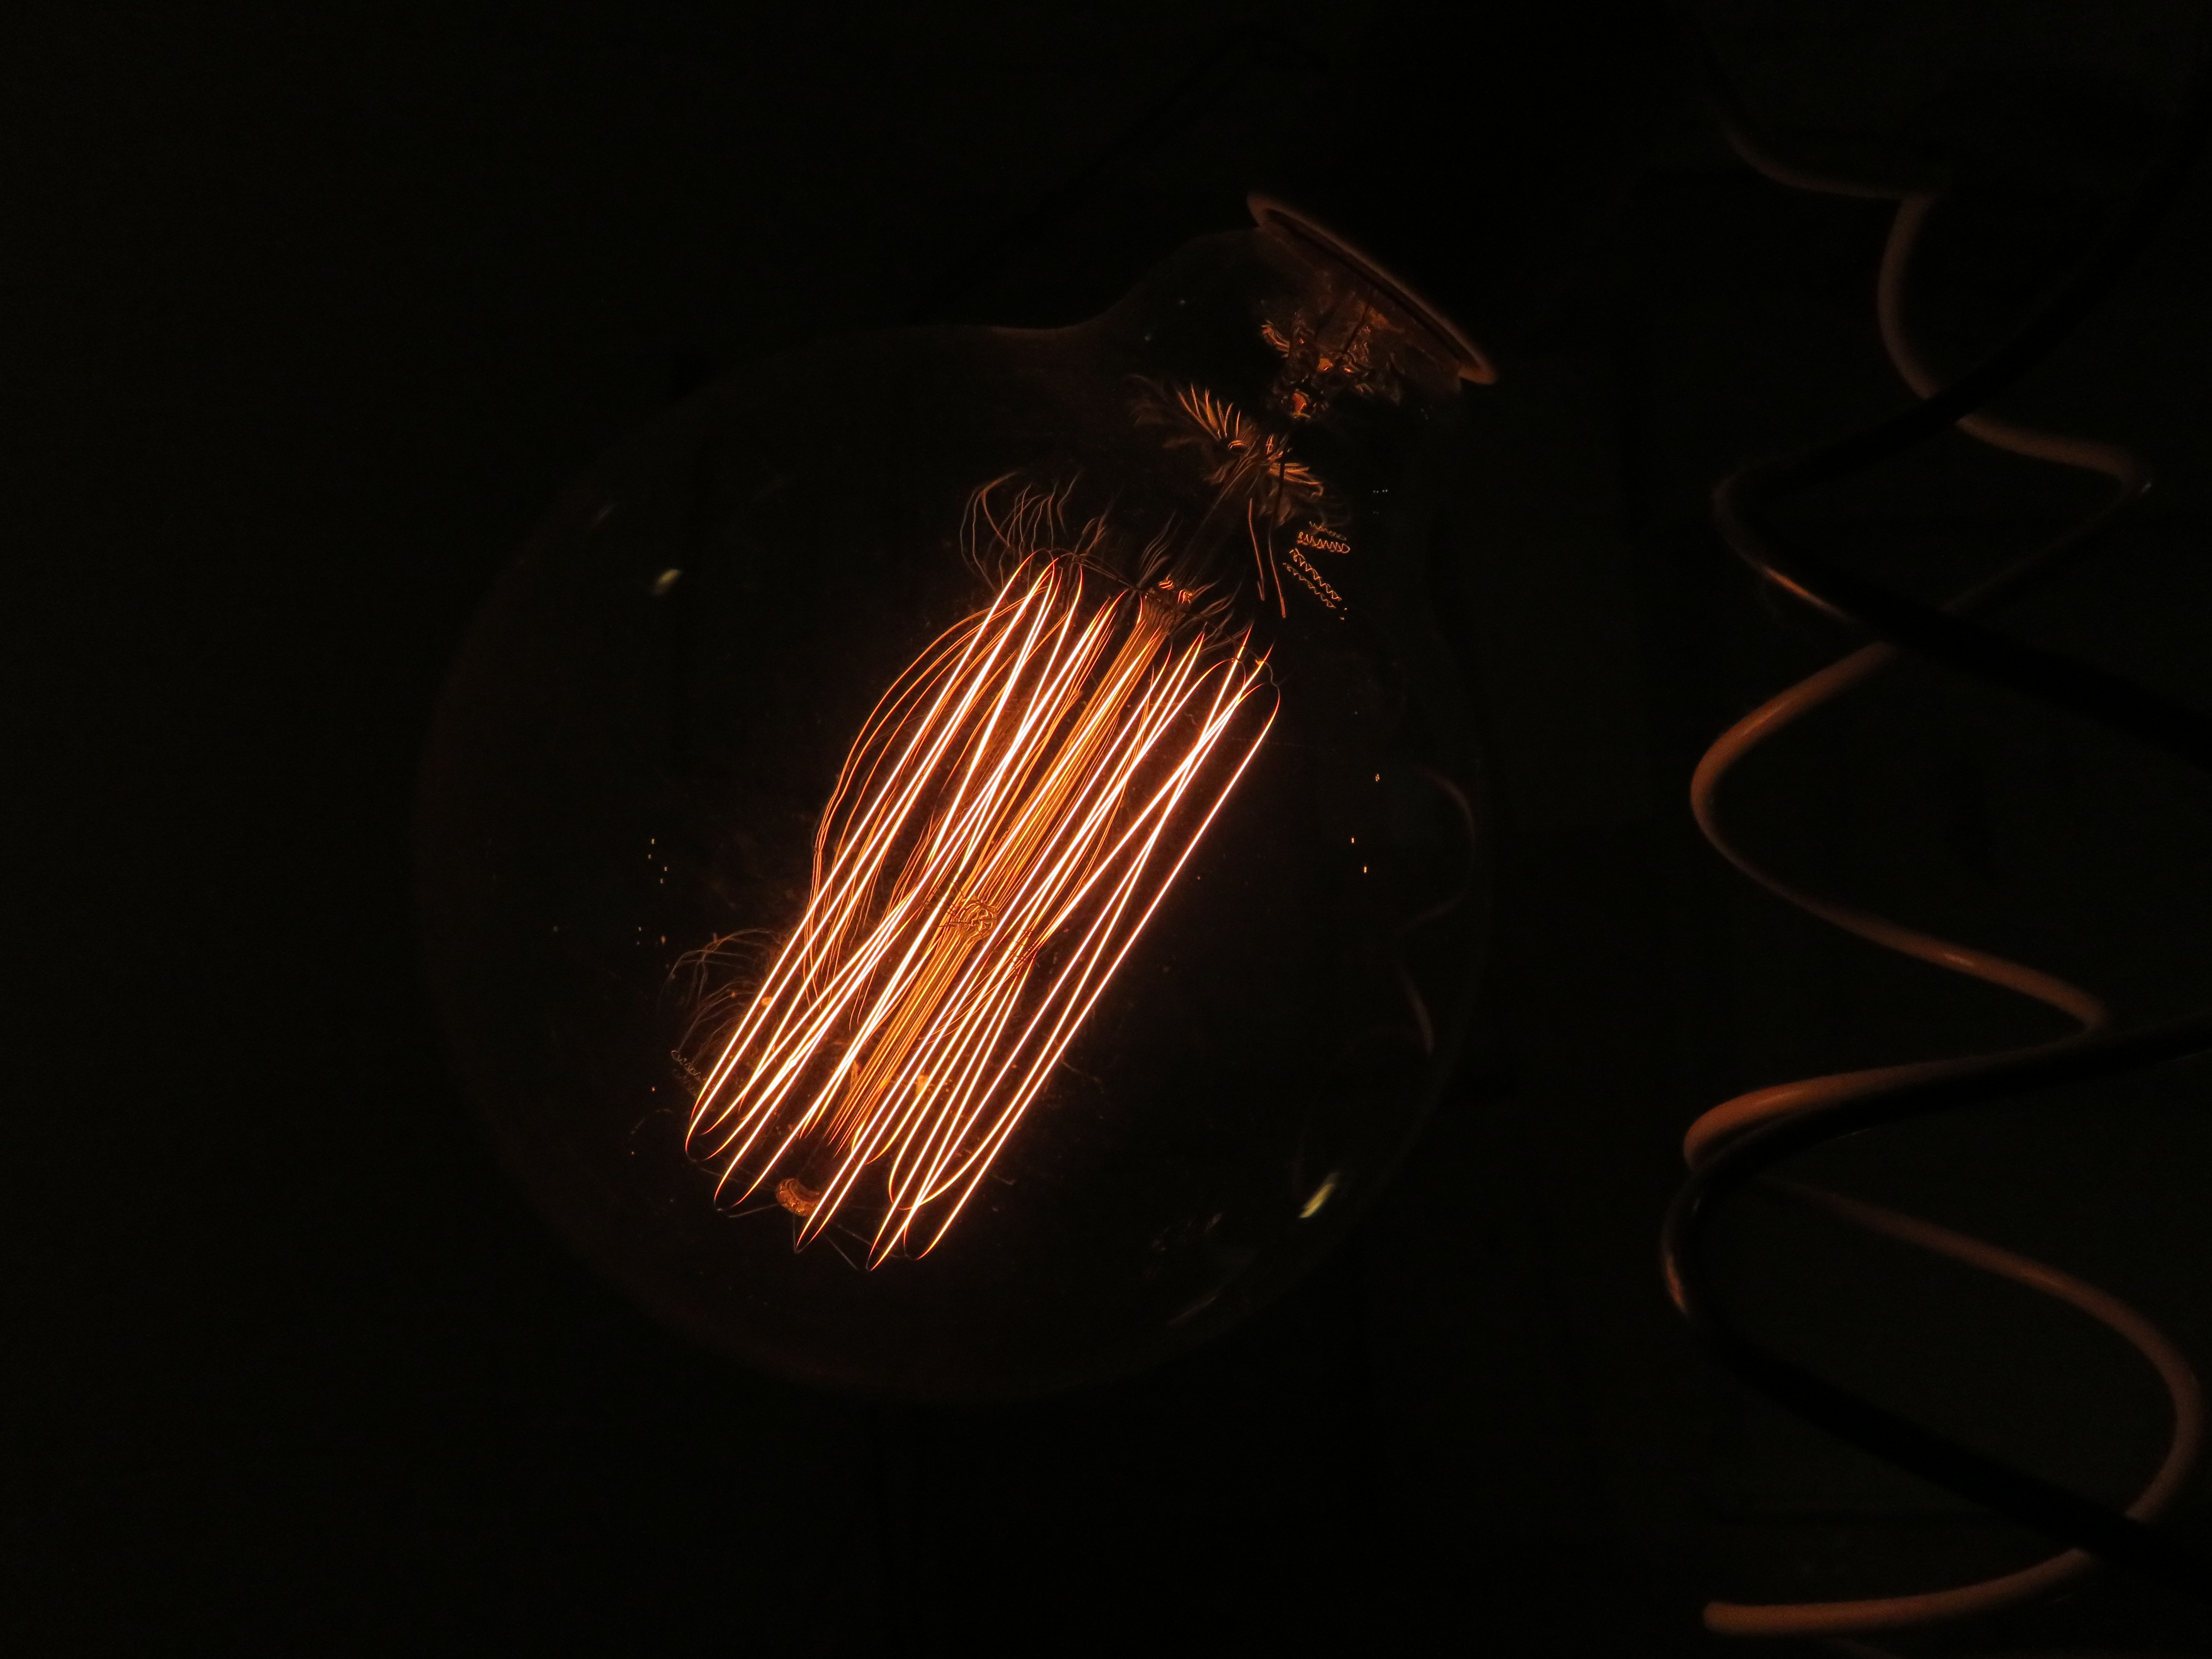
light, night, sparkler, flame, fire, darkness, black, lighting, close up, macro photography, incandescent light bulb